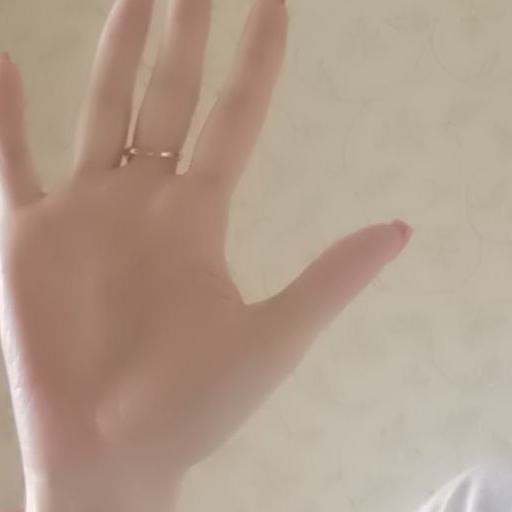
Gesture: palm